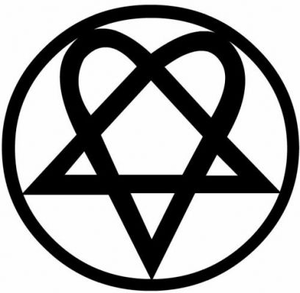
HIM / Heartagram
Heartagram
HIM var et goth rock metal-band fra Finland stiftet i 1991.